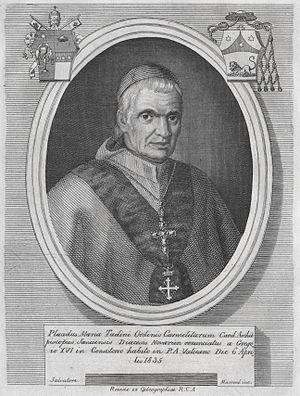
Placido Maria Tadini est un cardinal italien du XIXᵉ siècle. Il est membre de l'Ordre du Carmel.